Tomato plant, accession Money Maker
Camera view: bottom (45 deg); turntable rotation: 210 degrees
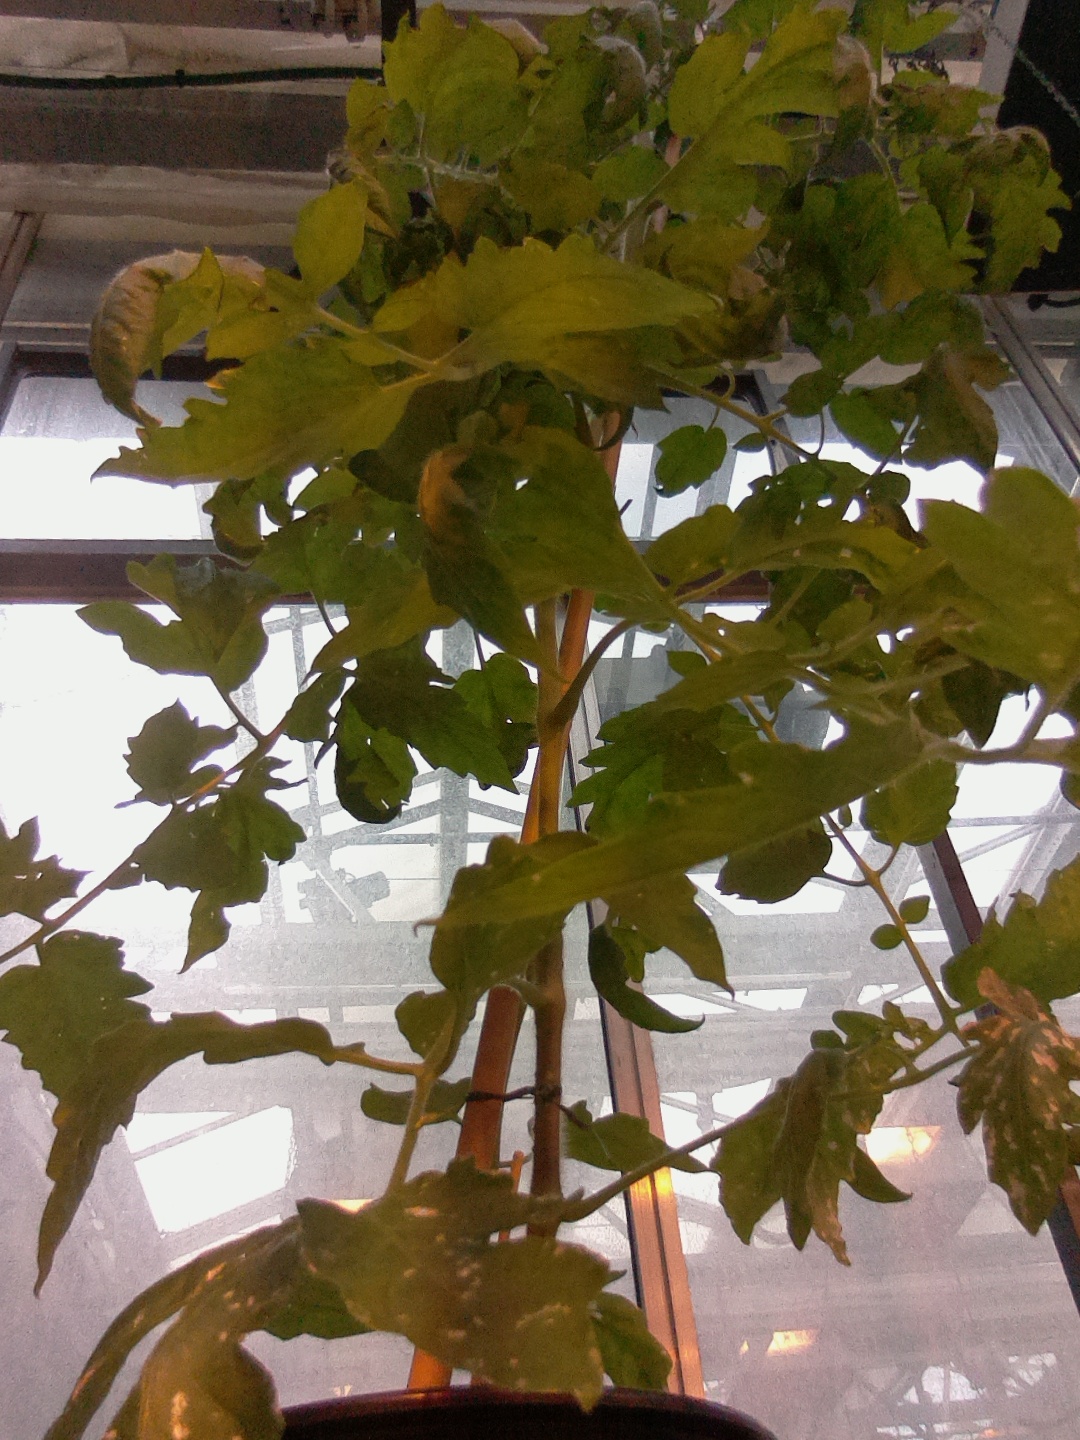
BBCH growth stage 54: 4 inflorescences visible